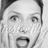
Emotion: surprise